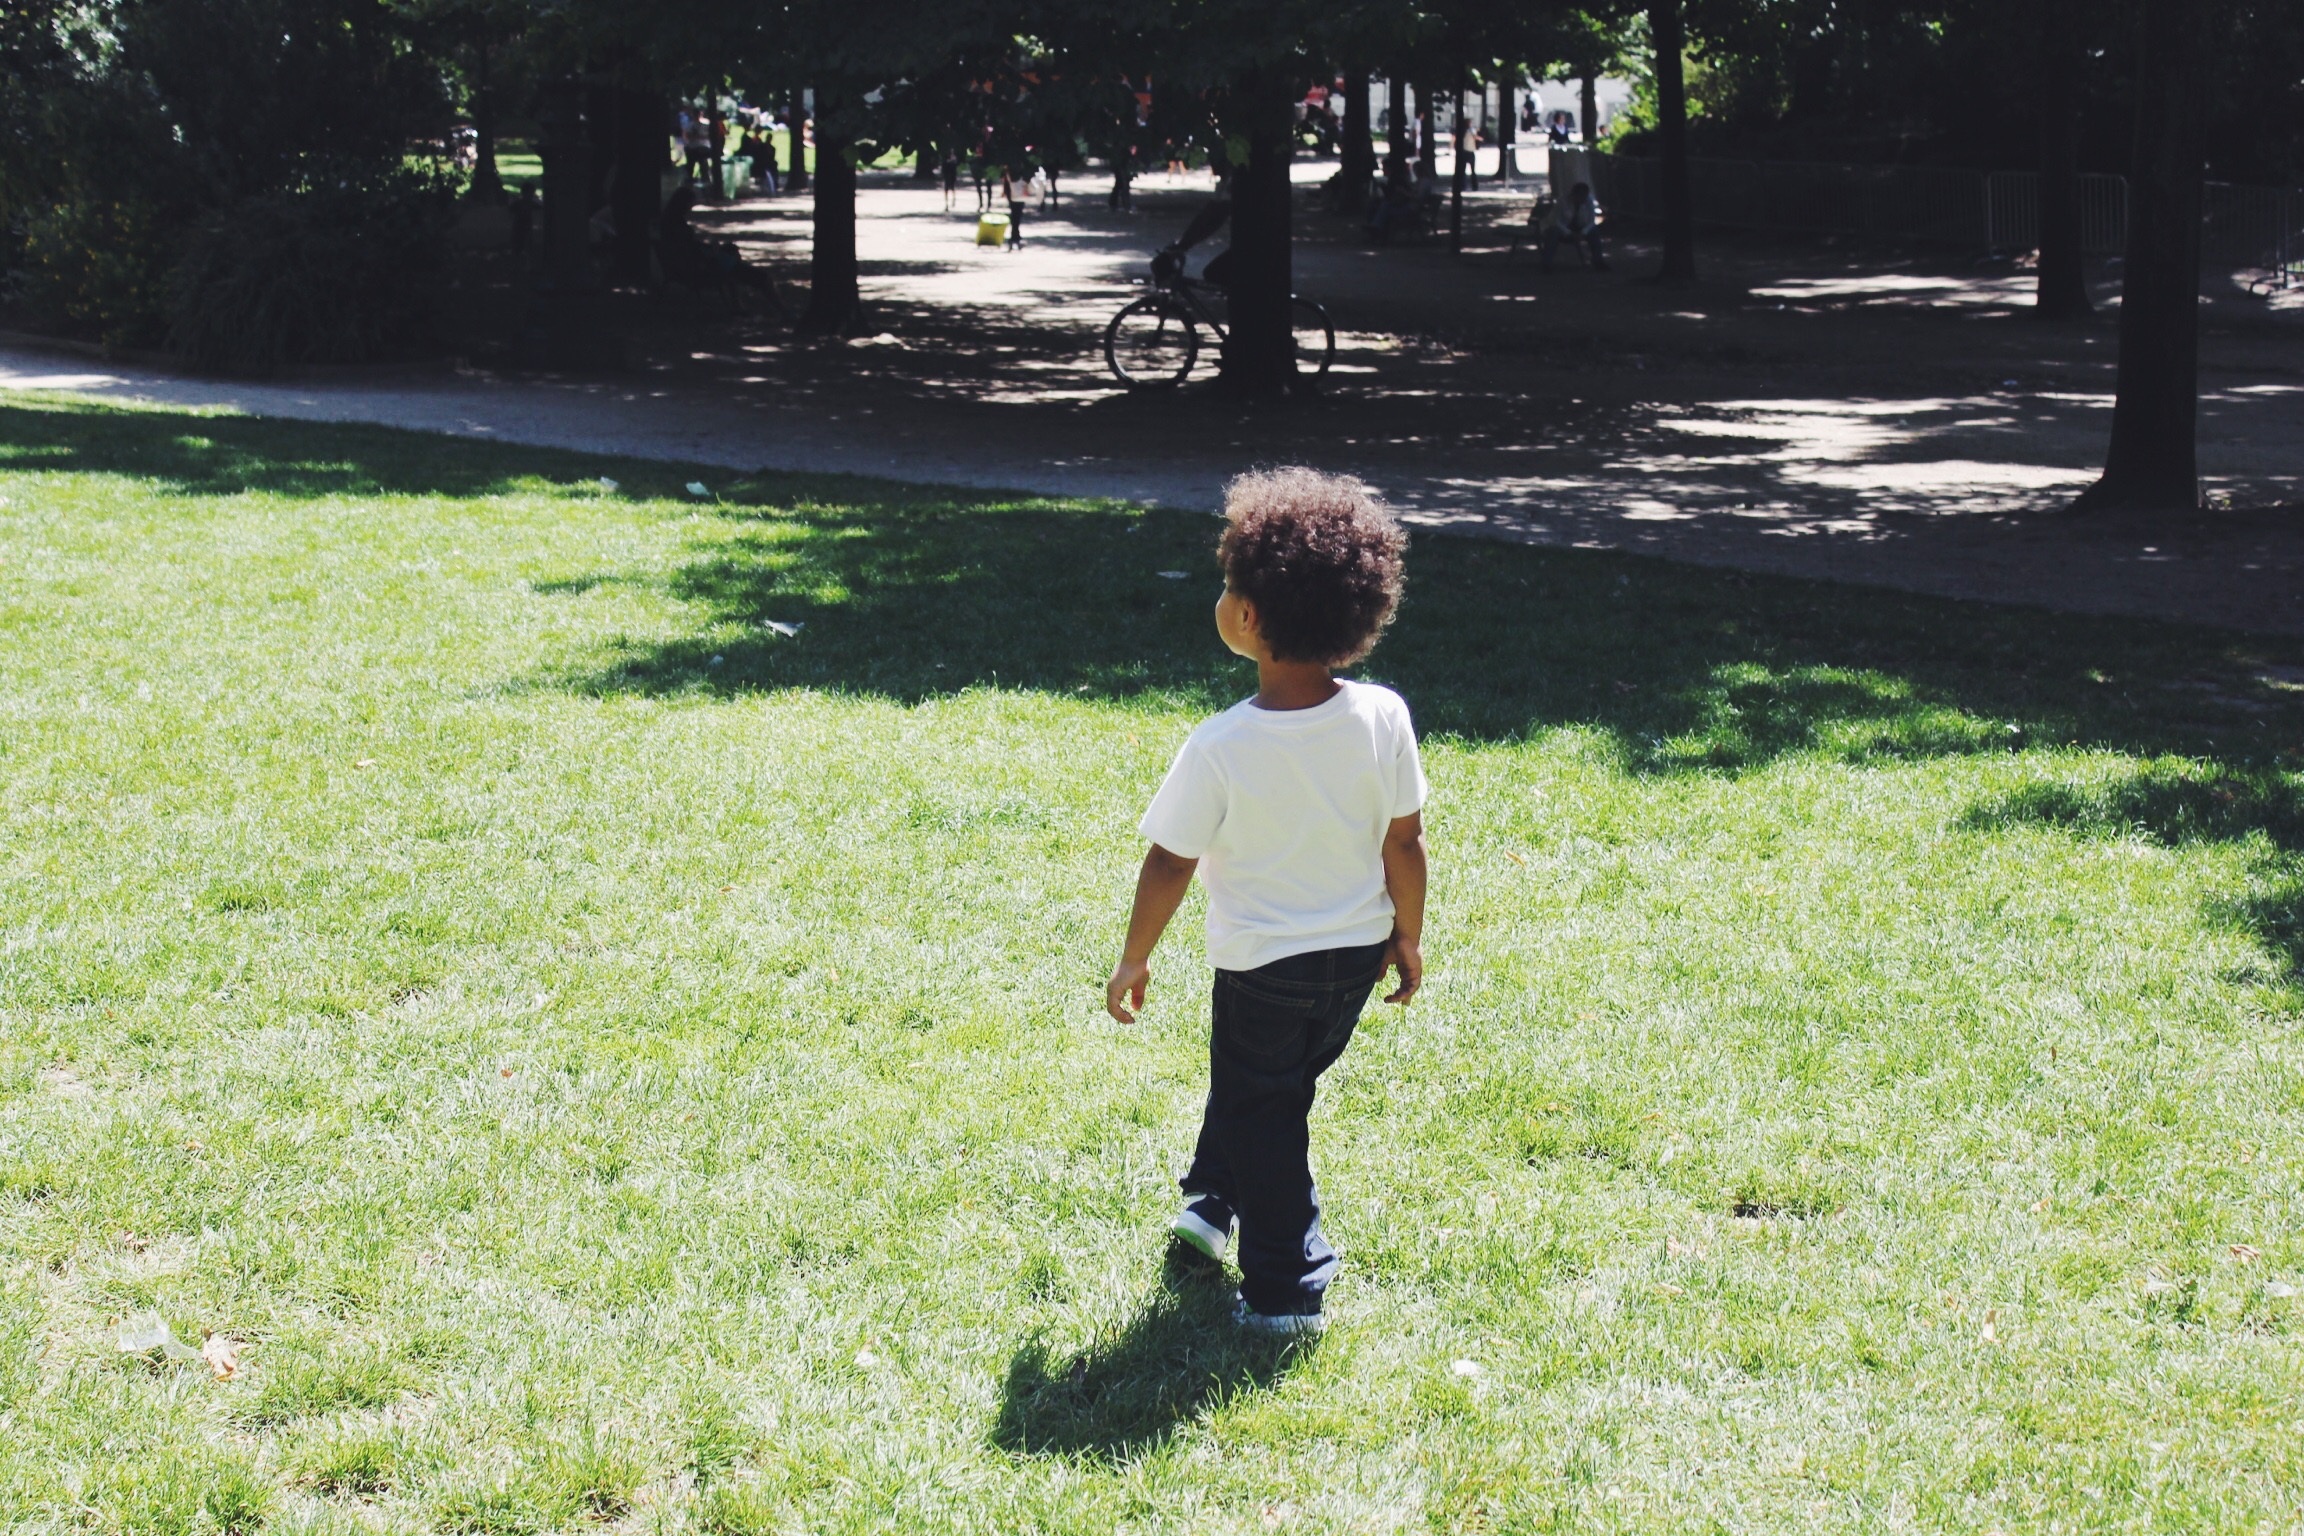
grass, people, lawn, meadow, child, toddler, human positions